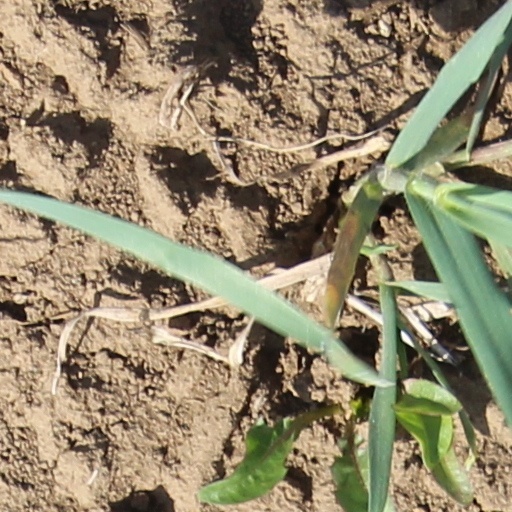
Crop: wheat